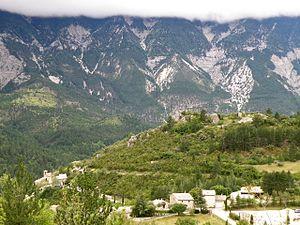
Brantes (Vaucluse, France). Vue générale. Au fond, le mont Ventoux à la cime ennuagée.